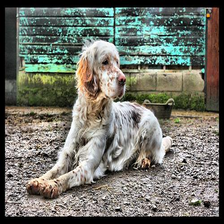
Species: dog
Breed: english setter